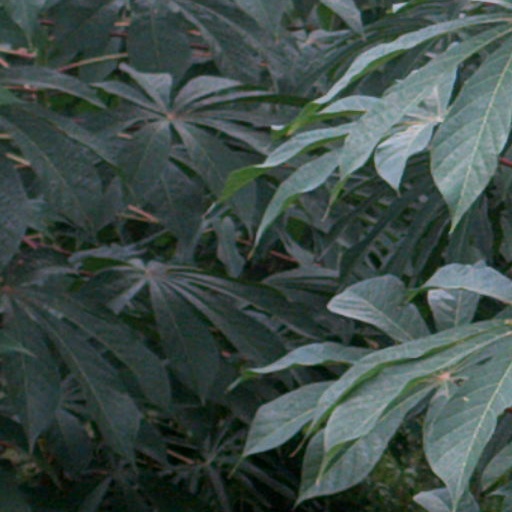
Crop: cassava